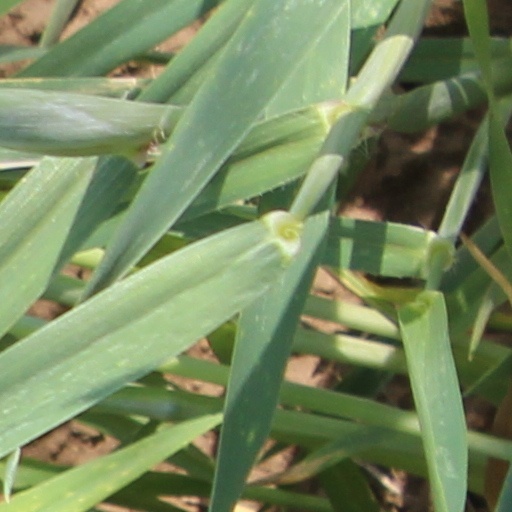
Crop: wheat